British environmental law

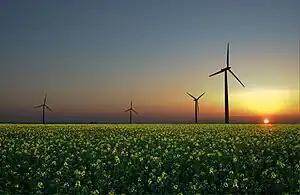
Wind power in the United Kingdom was the source of around 3% of total electricity generation in 2009.

British environmental law concerns the protection of the environment in the United Kingdom. Environmental law is increasingly a European and an international issue, due to the cross border issues of air and water pollution, and man-made climate change.